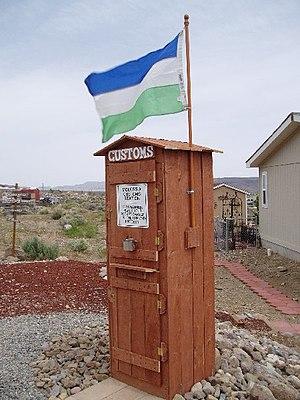
Le drapeau du Royaume d'Araucanie et de Patagonie est un drapeau tricolore de bandes horizontales bleue, blanche et verte de largeurs égales.
Une micronation, terme transcrit de l'anglais, ou cryptarchie, est une entité créée, au départ, par un petit nombre de personnes, qui prétend au statut de nation indépendante ou qui en présente des caractéristiques, mais n'est en aucune façon reconnue comme telle par les nations officielles ou par les organismes transnationaux. Le terme micronation, apparu dans les années 1990, a été probablement inventé par Robert Ben Madison, le créateur de Talossa.
La République de Molossia ou Molossia est une micronation, fondée par Kevin Baugh comme « république bananière dictatoriale » et réduite à une petite maison près de Dayton dans l’État du Nevada.